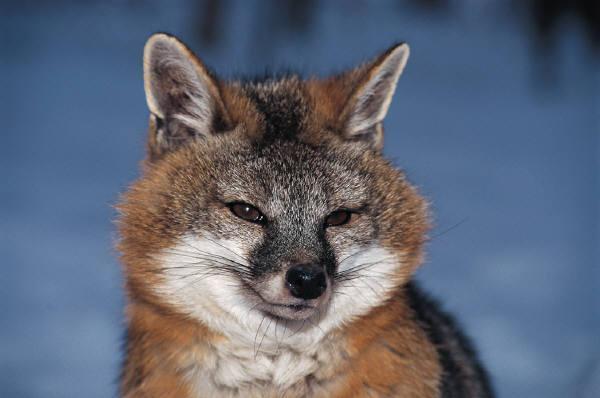
dhole